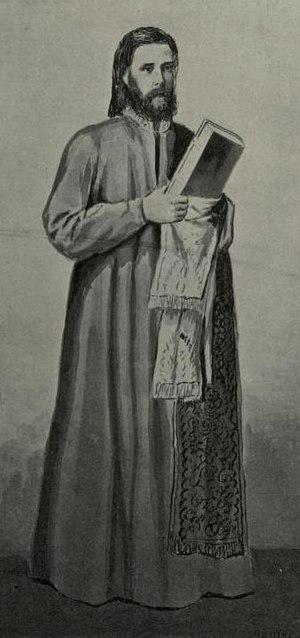
Mesrop Machtots, «
Saint Mesrop, dit aussi Machtots, né en l'an 362 dans le village de Hatsekats, en Taronide, près du lac de Van, en Arménie occidentale et mort le 17 février 440, à Vagharchapat, est un moine, lettré, linguiste missionnaire chrétien, traducteur de la Bible, théologien, saint de l'Église apostolique arménienne et de l'Église catholique arménienne.